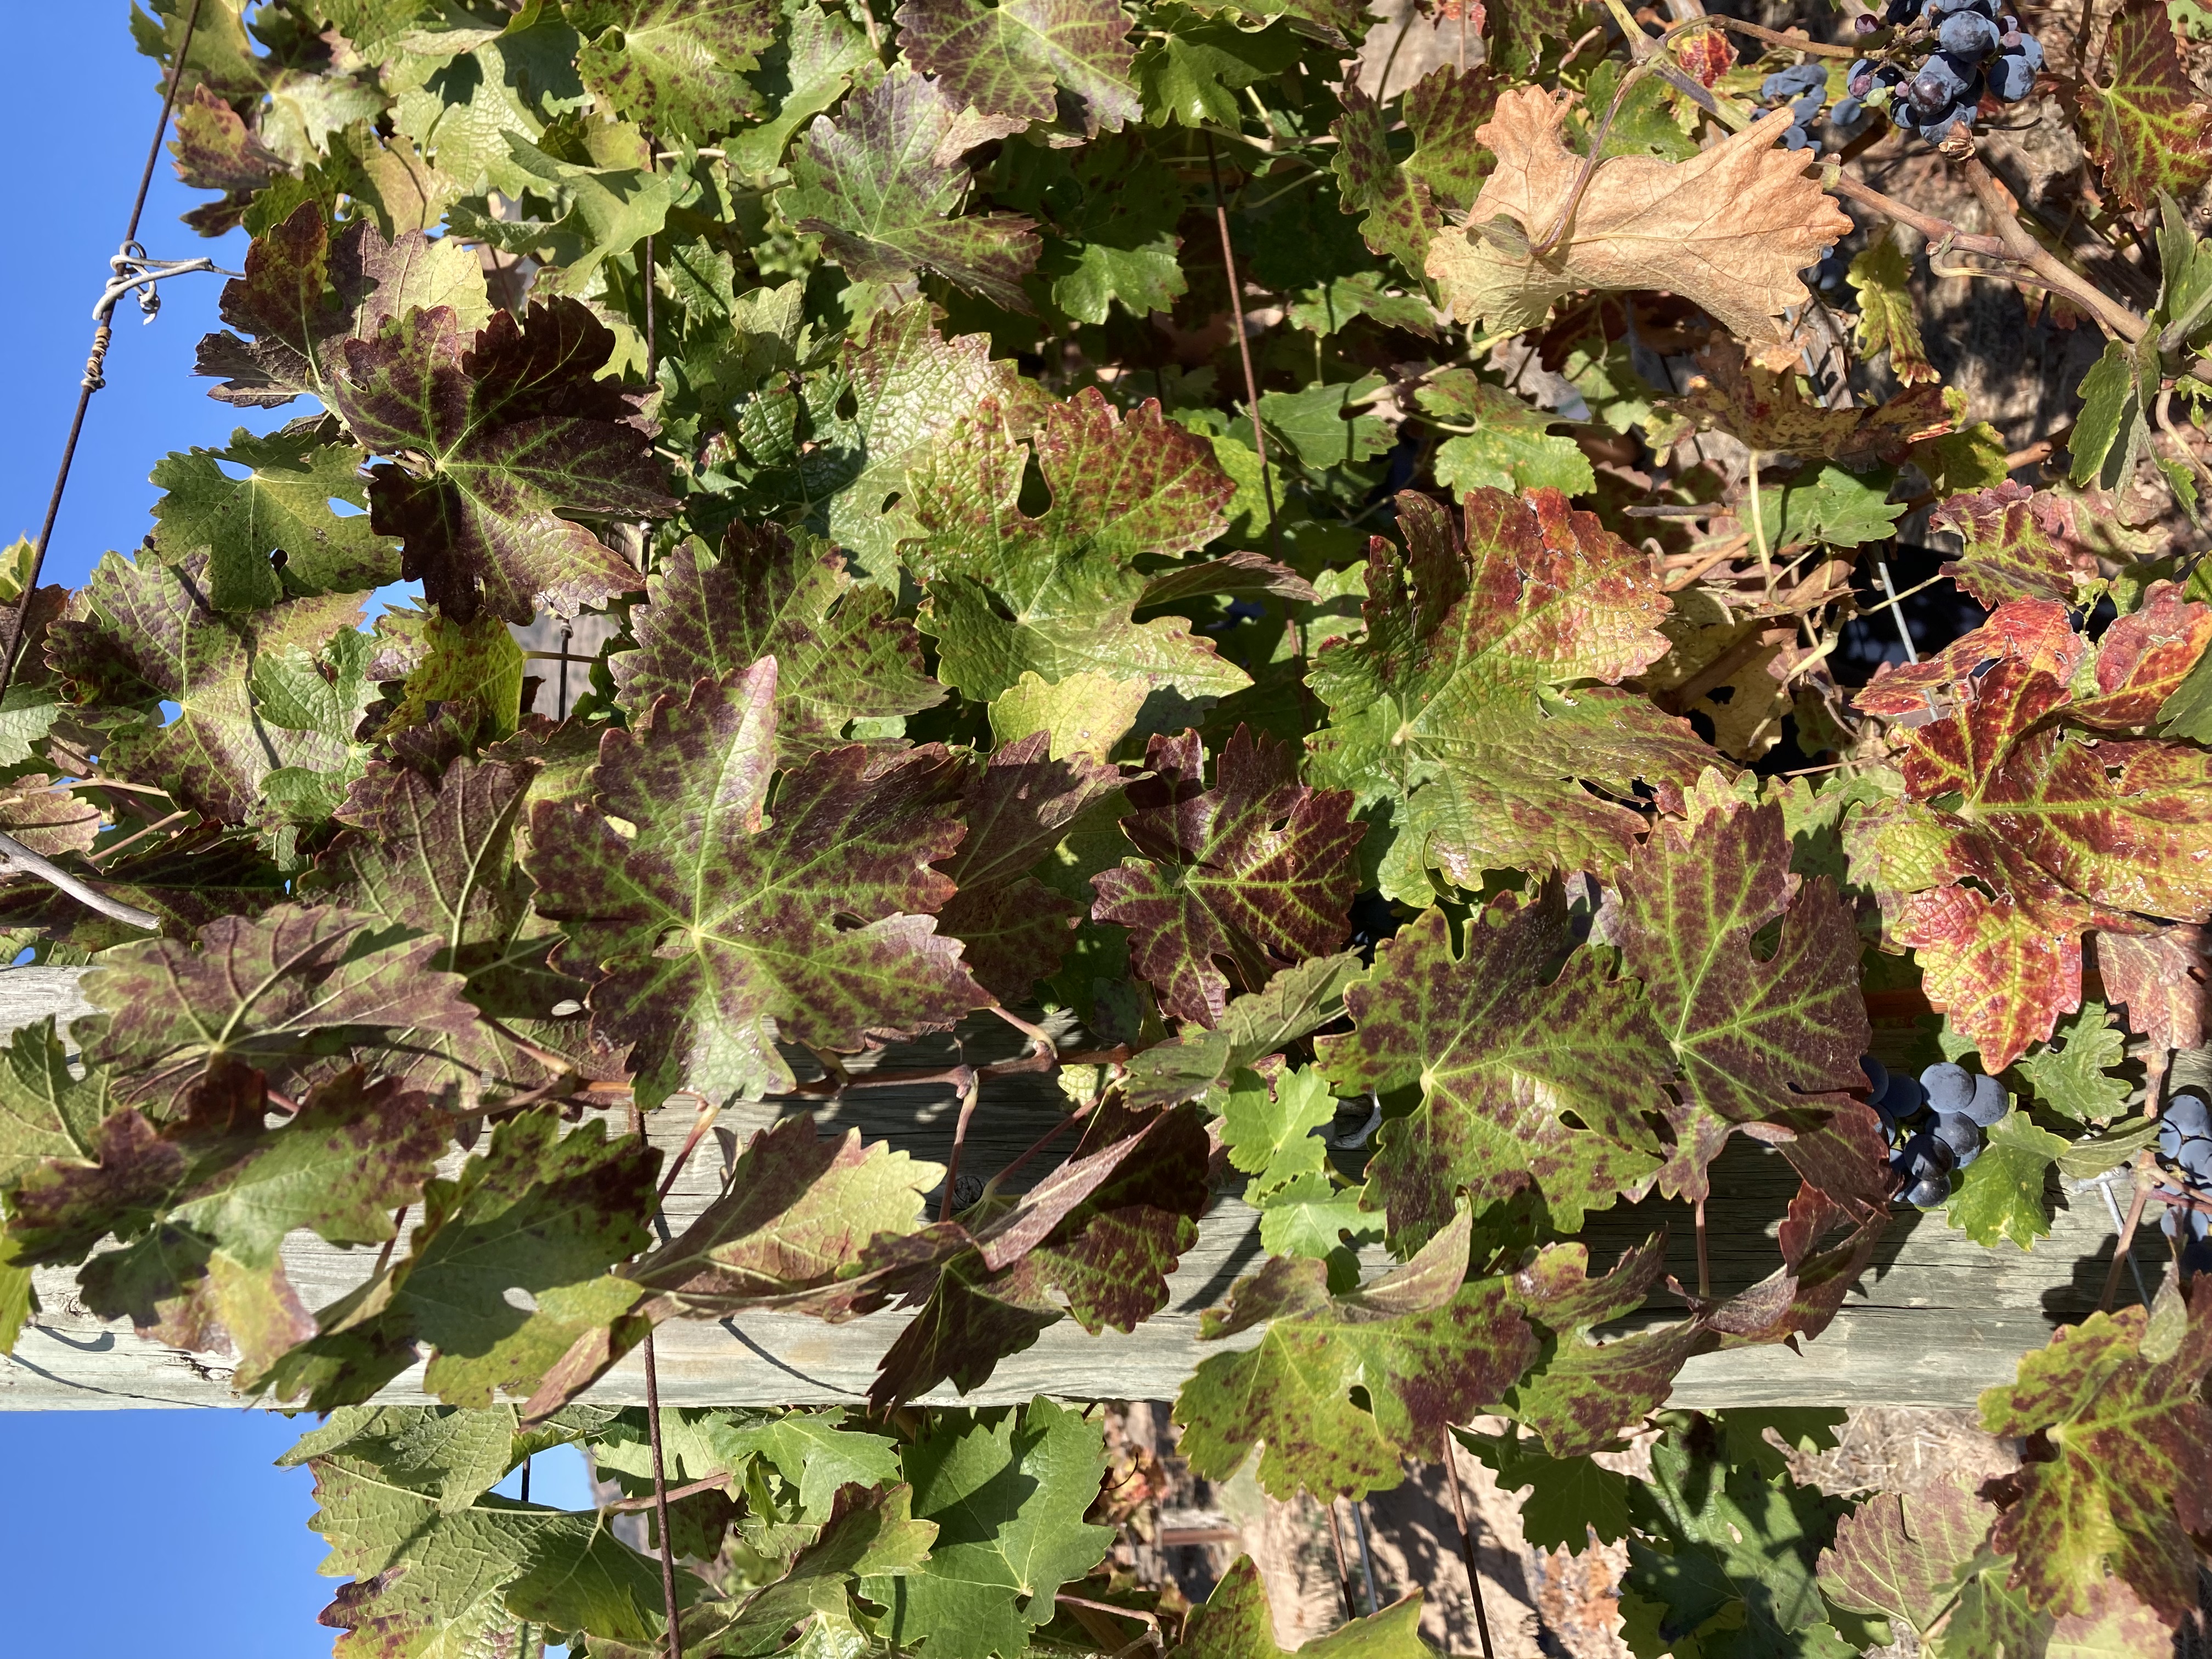
Label: Leafroll 3